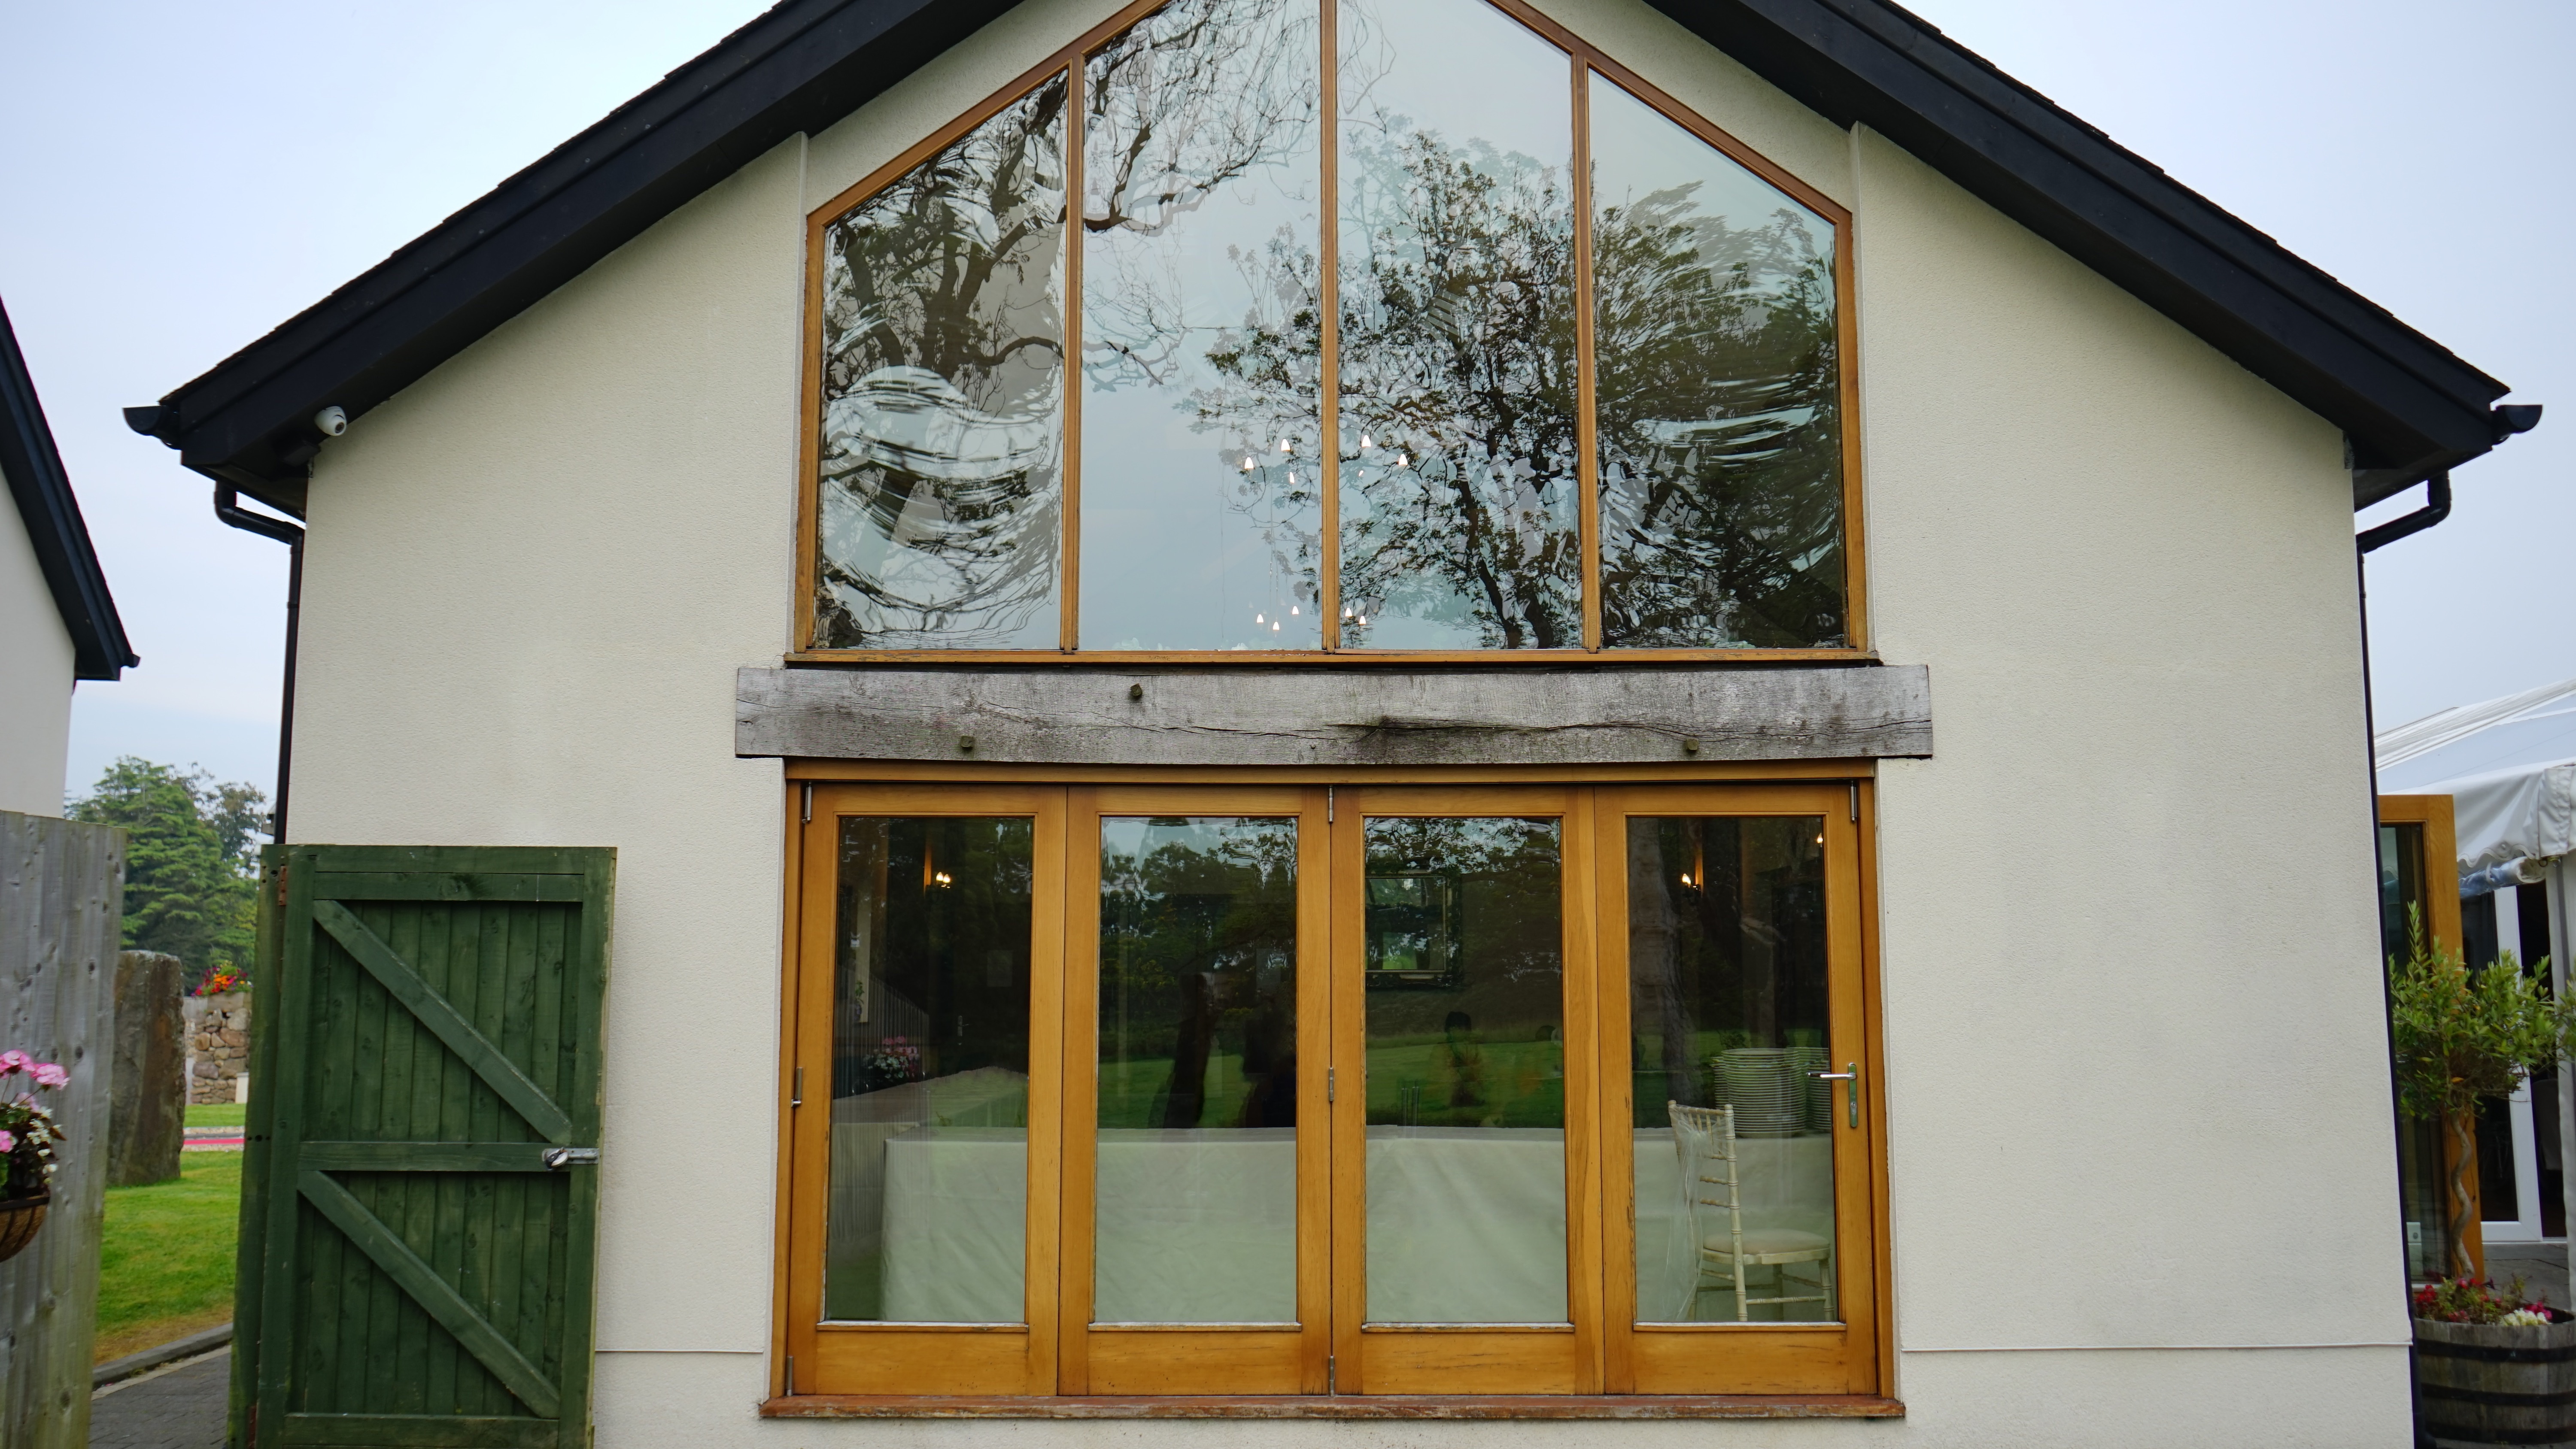
architecture, house, window, glass, building, home, wall, reflection, cottage, facade, chapel, exterior, door, modern, interior design, modern building, design, reflecting, orangery, estate, window covering, outdoor structure